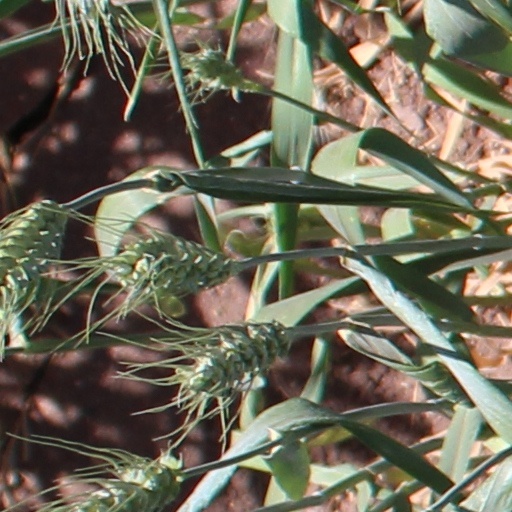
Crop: wheat